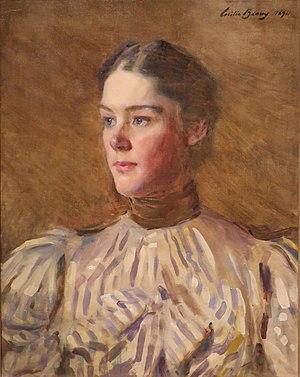
Cecilia Beaux née le 1ᵉʳ mai 1855 à Philadelphie, morte le 7 septembre 1942 à Gloucester est une peintre portraitiste américaine, de style impressionniste.